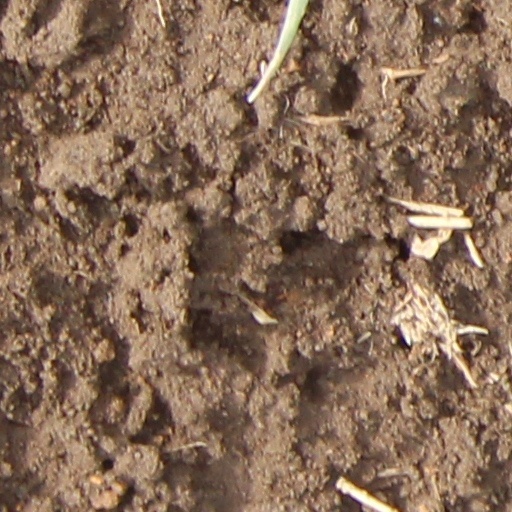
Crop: wheat